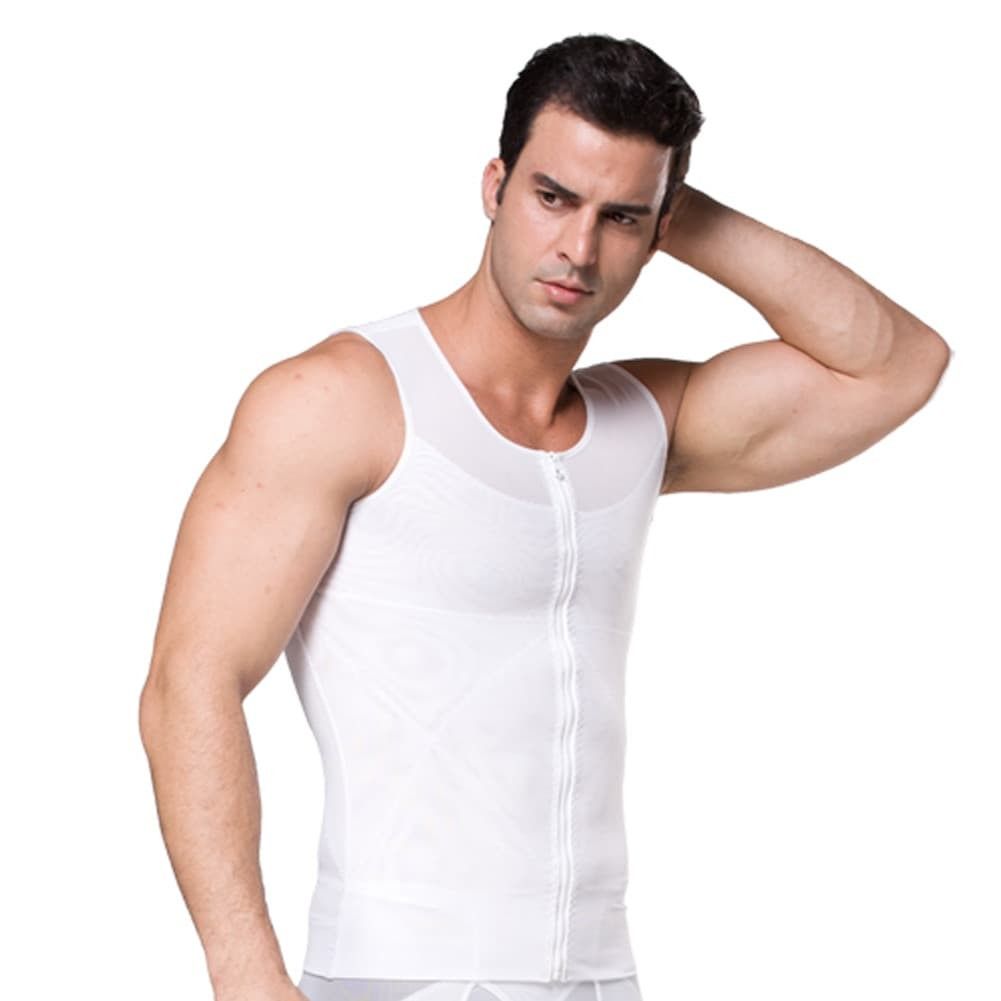
Gender: men